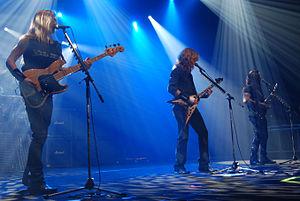
Le Big Four of Thrash est une expression désignant les quatre groupes de musique les plus influents du thrash metal américain que sont Metallica, Megadeth, Slayer et Anthrax.